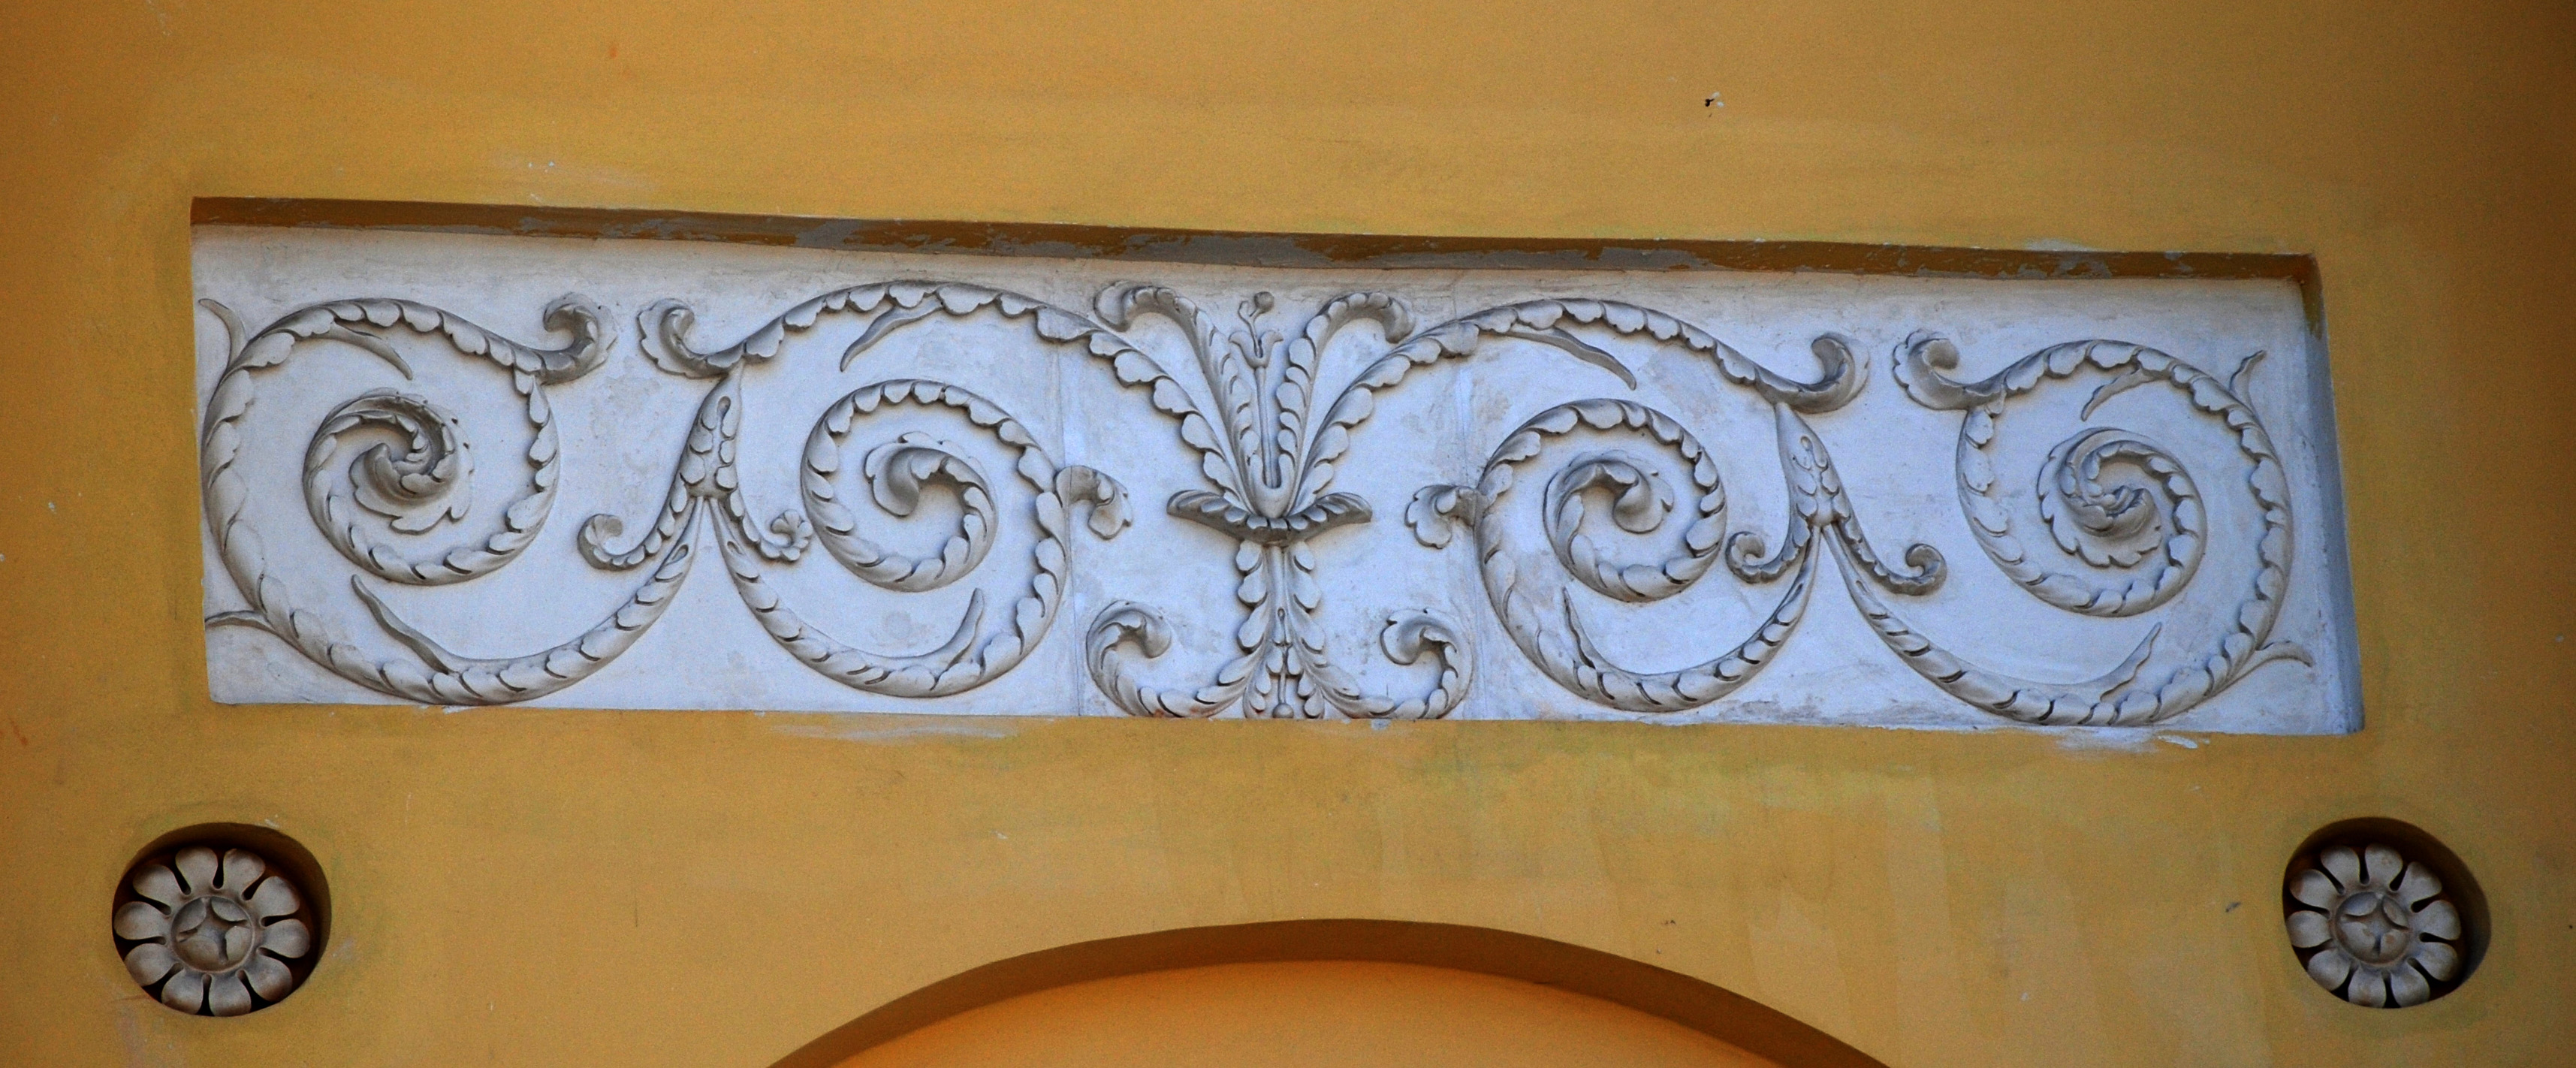
wood, city, wall, cityscape, pattern, church, nikon, art, drawing, design, mural, picture frame, moscow, calligraphy, carving, russia, d80, cityscapes, moskau, cities, nikond80, moscou, moscu